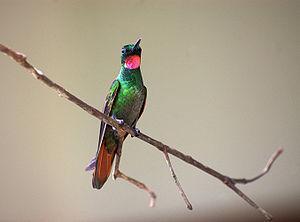
Le Colibri rubis-émeraude est une espèce de colibris endémique du Brésil. D'après Alan P. Peterson, c'est une espèce monotypique, et c'est la seule espèce du genre Clytolaema.